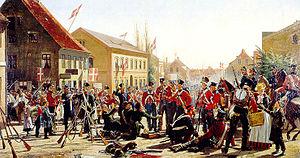
Troupes danoises se reposant après la bataille de Bov, 9 avril 1848
La bataille de Bov a opposé le Schleswig-Holstein et le Danemark, le 9 avril 1848 près de Flensbourg. Elle marque le début de la Première Guerre des Duchés qui eut lieu entre le Danemark et le Schleswig-Holstein de 1848 à 1851.
3 janvier : Joseph Jenkins Roberts devient le premier président du Libéria.